Croatia–Slovenia border disputes

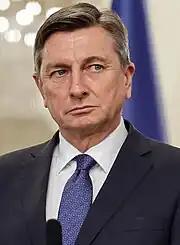
Borut Pahor, Slovenia's former Prime Minister and later President

Although previously Slovenia had sporadically slowed down the opening of new chapters between Croatia and the EU due to the border dispute, the new Prime Minister Borut Pahor immediately announced a total blockade when he came to power, accusing Croatia of prejudging the border in its border descriptions in the negotiation chapter with the EU. France, then the head of the EU presidency, moved to prevent a possible blockade. On 21 November 2008, Pahor gave a speech declaring that for the "last 14 days we have been in lively contact with the French EU presidency and are thankful for taking into consideration of our objections, so that the issue can be resolved on the adequate way".